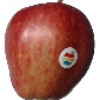
Label: Apple Red 1